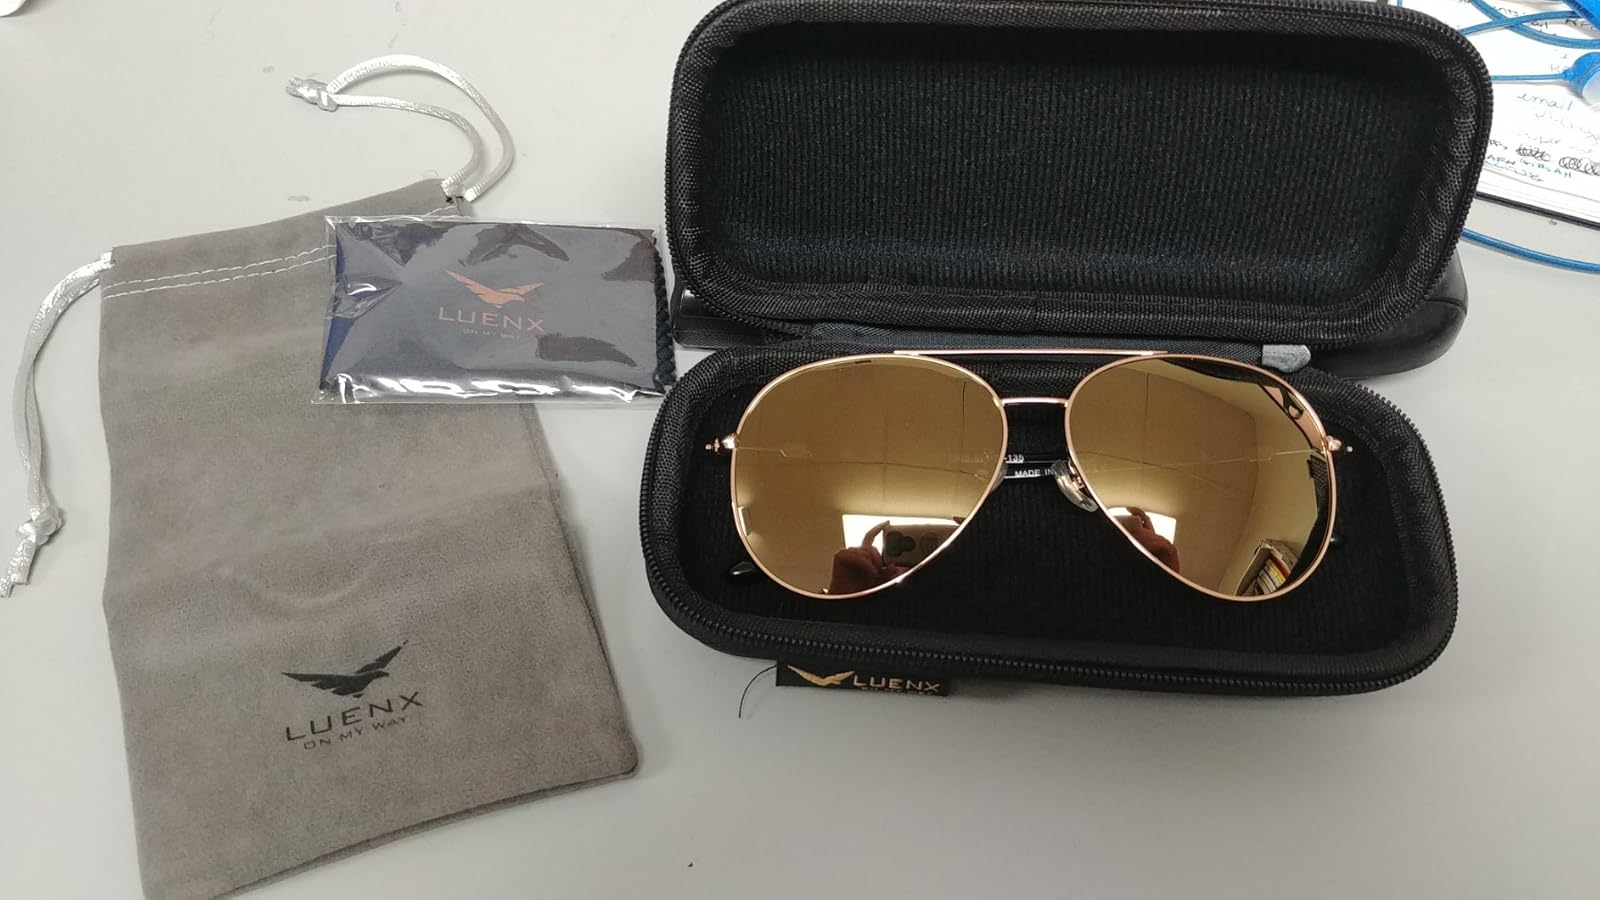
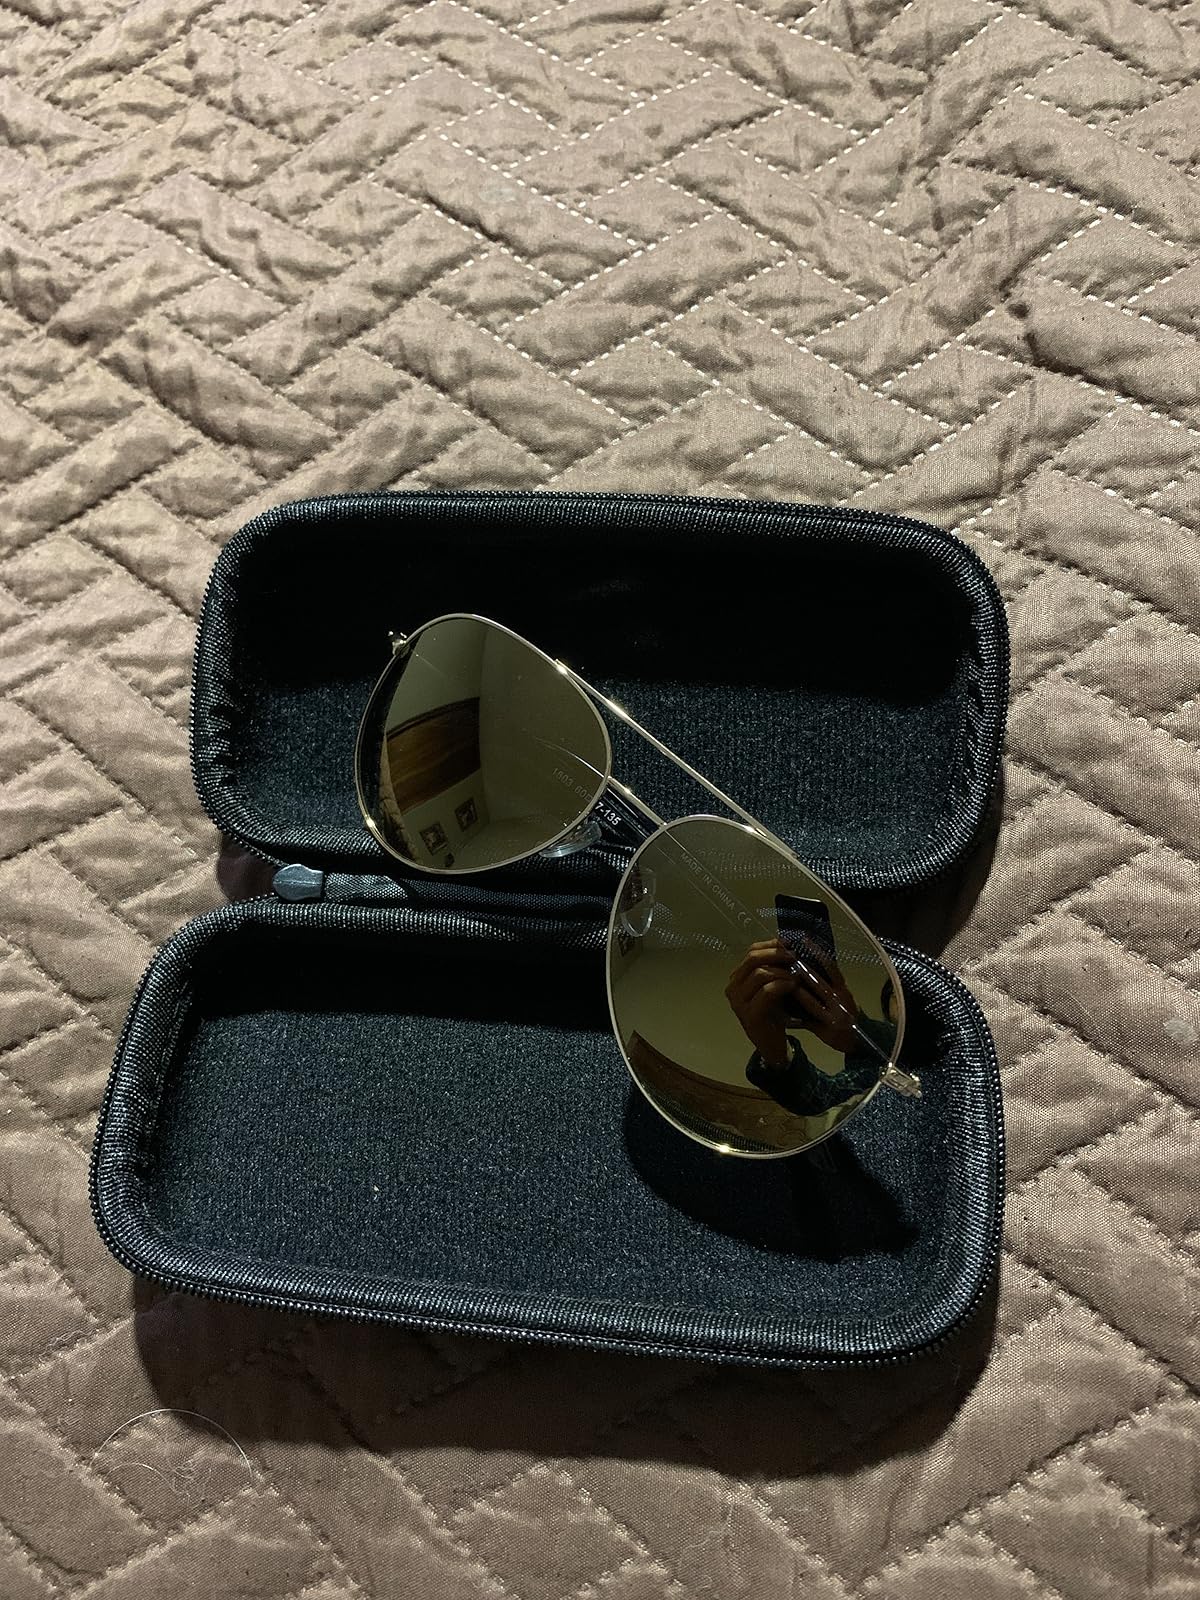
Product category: accessories_sunglasses
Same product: yes